Khumba

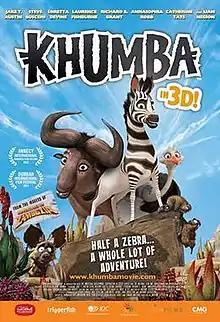
Theatrical release poster

Khumba is a 2013 South African animated comedy film directed and co-produced by Anthony Silverston and written by Silverston and Raffaella Delle Donne. The film stars the voices of Jake T. Austin, Steve Buscemi, Loretta Devine, Laurence Fishburne, Richard E. Grant, AnnaSophia Robb,